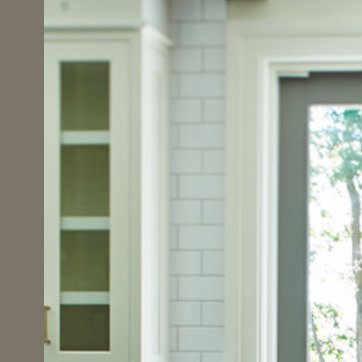
Material: tile